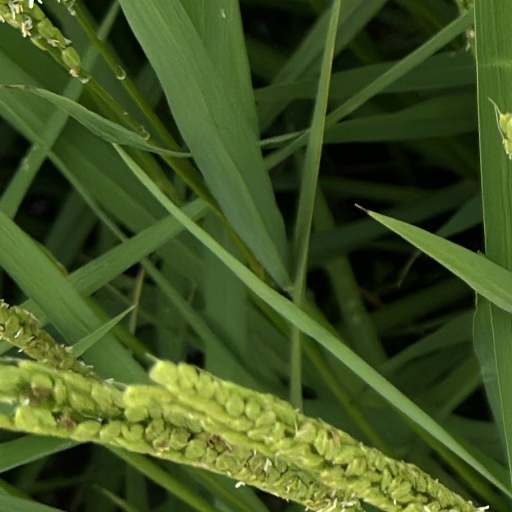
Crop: rice